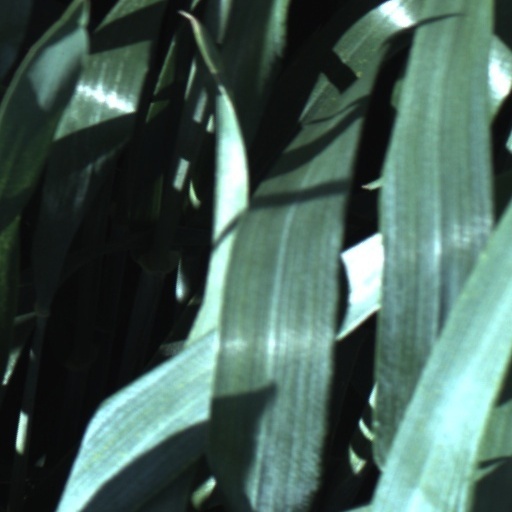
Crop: wheat